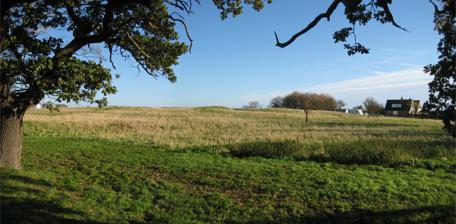
Building: Woodwalton Castle
Country: United Kingdom
Year built: 1144
Remaining earthworks of Woodwalton Castle. Woodwalton Castle in respect to the rest of the parish of Woodwalton. Woodwalton Castle was a small motte and bailey castle at Church End, the northern end of the parish of Woodwalton , Huntingdonshire . Located on a natural hillock, the earthworks of the castle still remain, with an outer moat enclosing a circular bailey with a central motte. A large dyke, apparently ancient, runs from the outer moat in a north-easterly direction. The site is a scheduled monument . It is unknown who built the castle or when it was constructed. It may have been erected by the de Bolbec family who held the manor of Woodwalton between 1086 and 1134, or by Ramsey Abbey which was granted the manor by Walter de Bolbec in 1134. Alternatively, it may have been built during The Anarchy , either by the sons of Aubrey de Senlis, who seized Woodwalton in 1143–4, or by Ernald, illegitimate son of Geoffrey de Mandeville , who moved his forces from Ramsey to Woodwalton after the death of his father in 1144. The existence of fishponds implies that the castle outlived the period of military conflict and developed as a residence controlling the northern part of the parish. The main settlement of Woodwalton village lies some 2 km to the south, and St Andrew's Church stands in isolation 600m south of the castle, possibly to serve both settlements. See also Castles in Great Britain and Ireland List of castles in England References